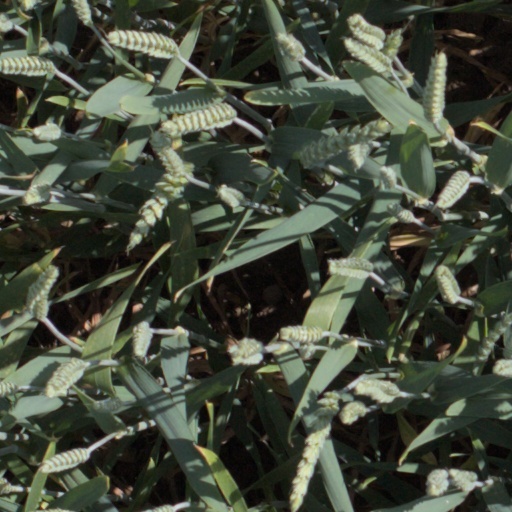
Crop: wheat